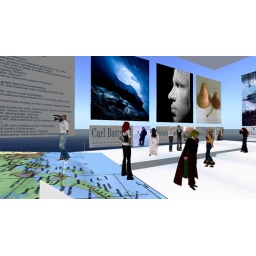
Rasmuson Gallery of Alaskan Artists in SL ground floor